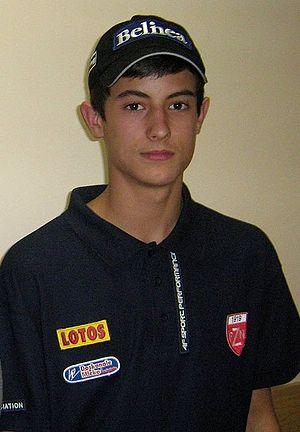
Maciej Kot, né le 9 juin 1991 à Limanowa, est un sauteur à ski polonais. Vice-champion du monde junior en 2009, il est médaillé de bronze aux Championnats du monde 2013 dans le concours par équipes. Aux Championnats du monde 2017, il remporte cette fois l'or par équipes.